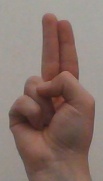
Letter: taa